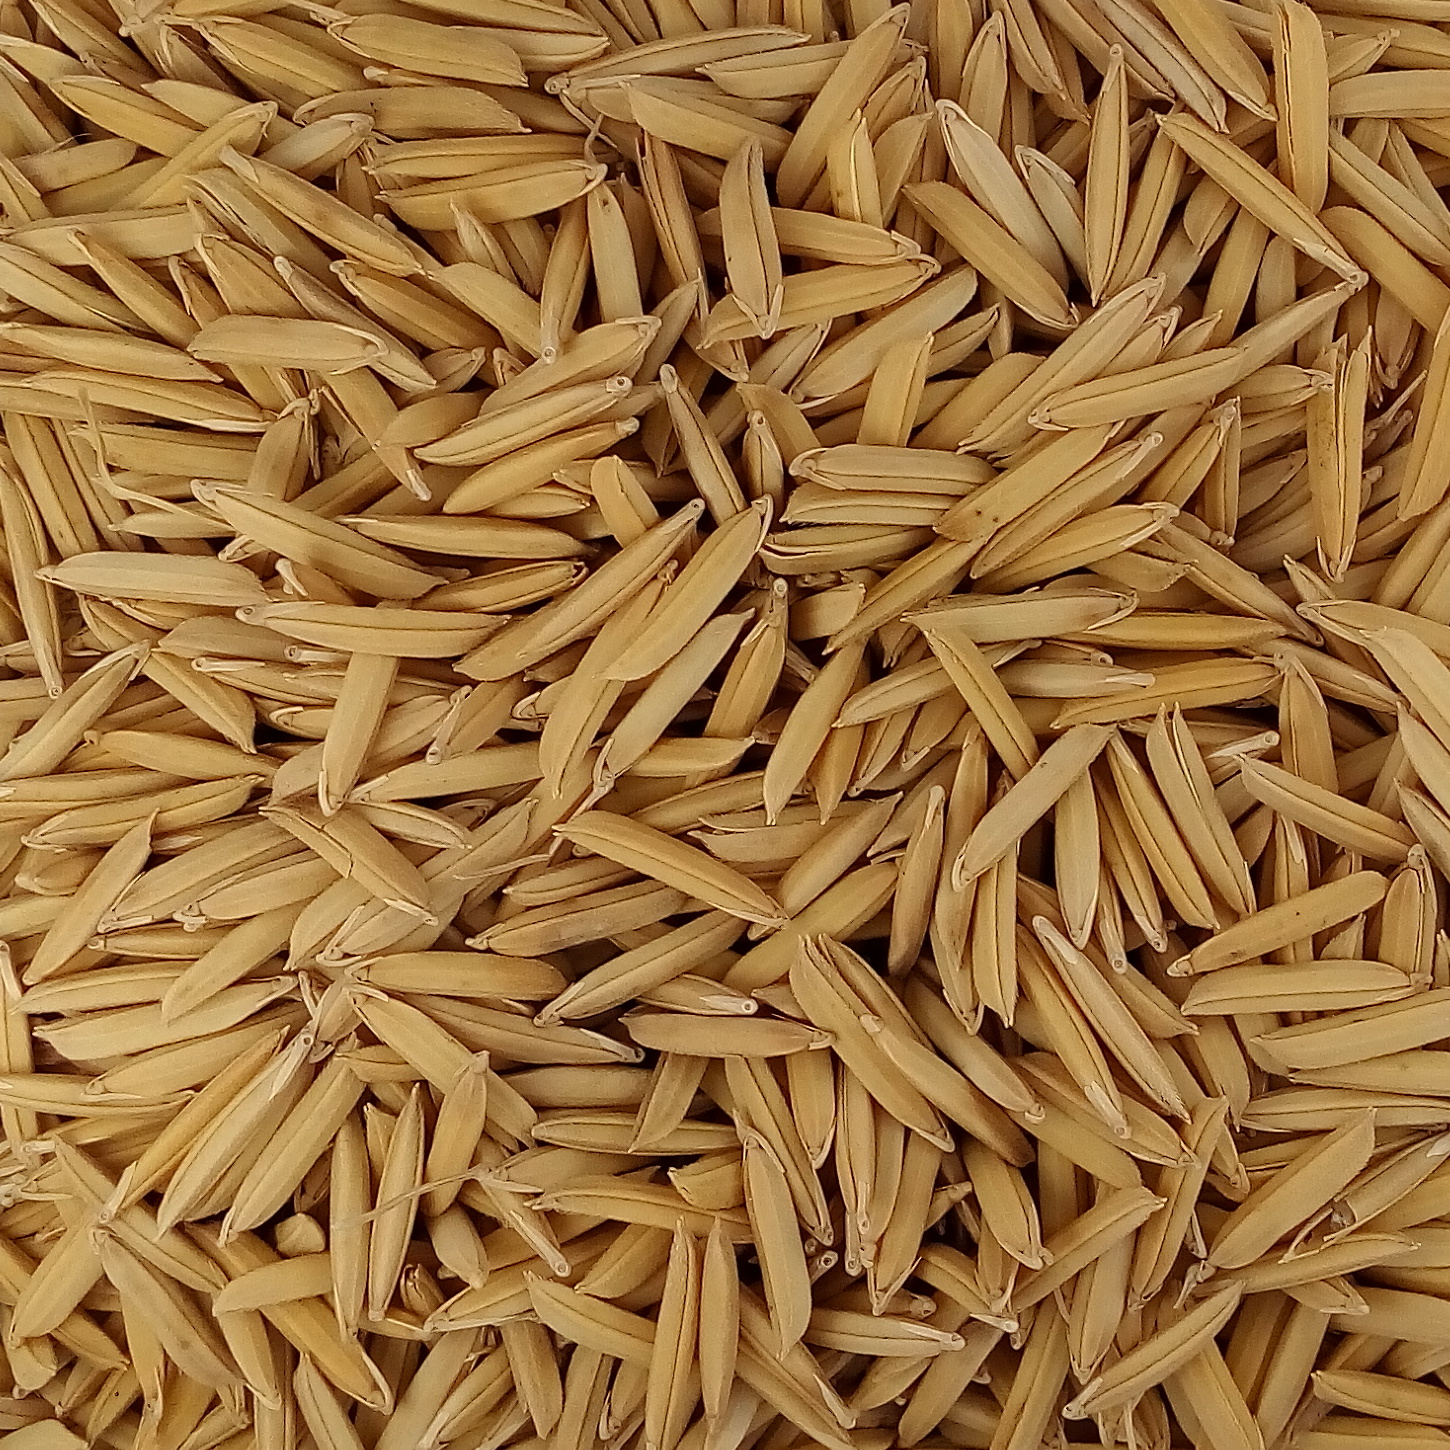
Rice seed variety: 1509